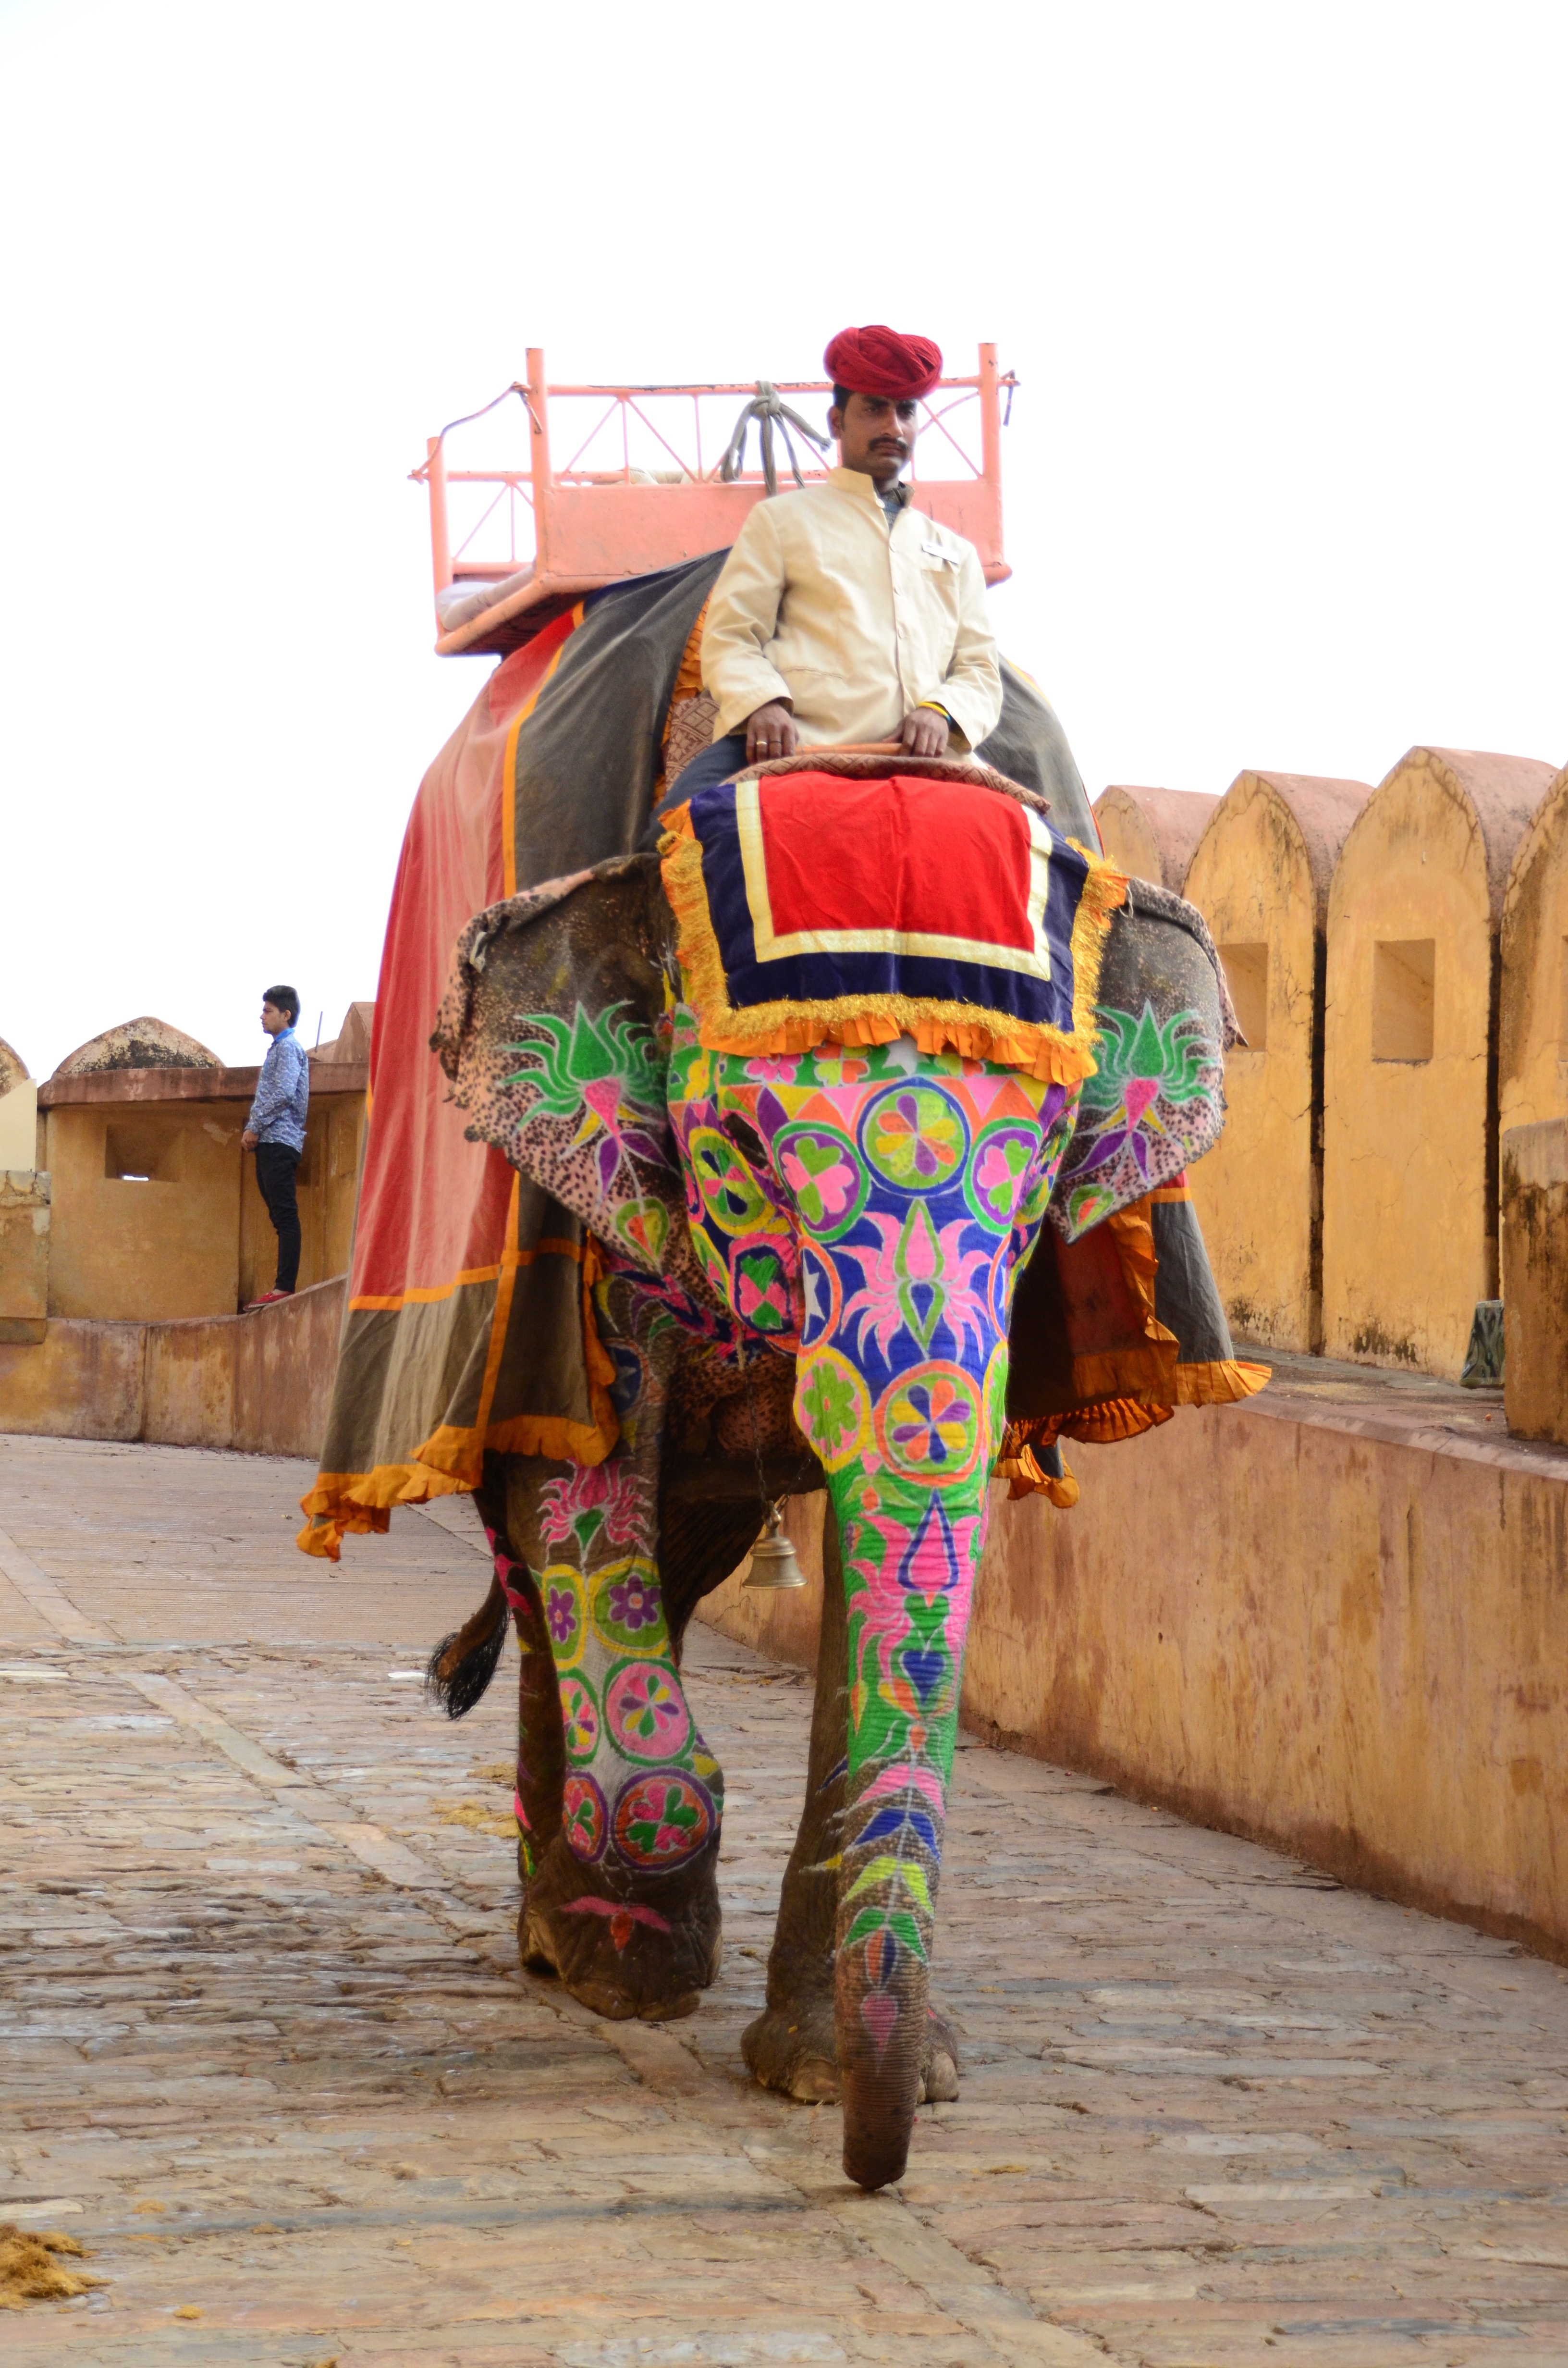
camel, mammal, elephant, art, tourists, india, tradition, costume, traditional, elephants, camel like mammal, amber palace